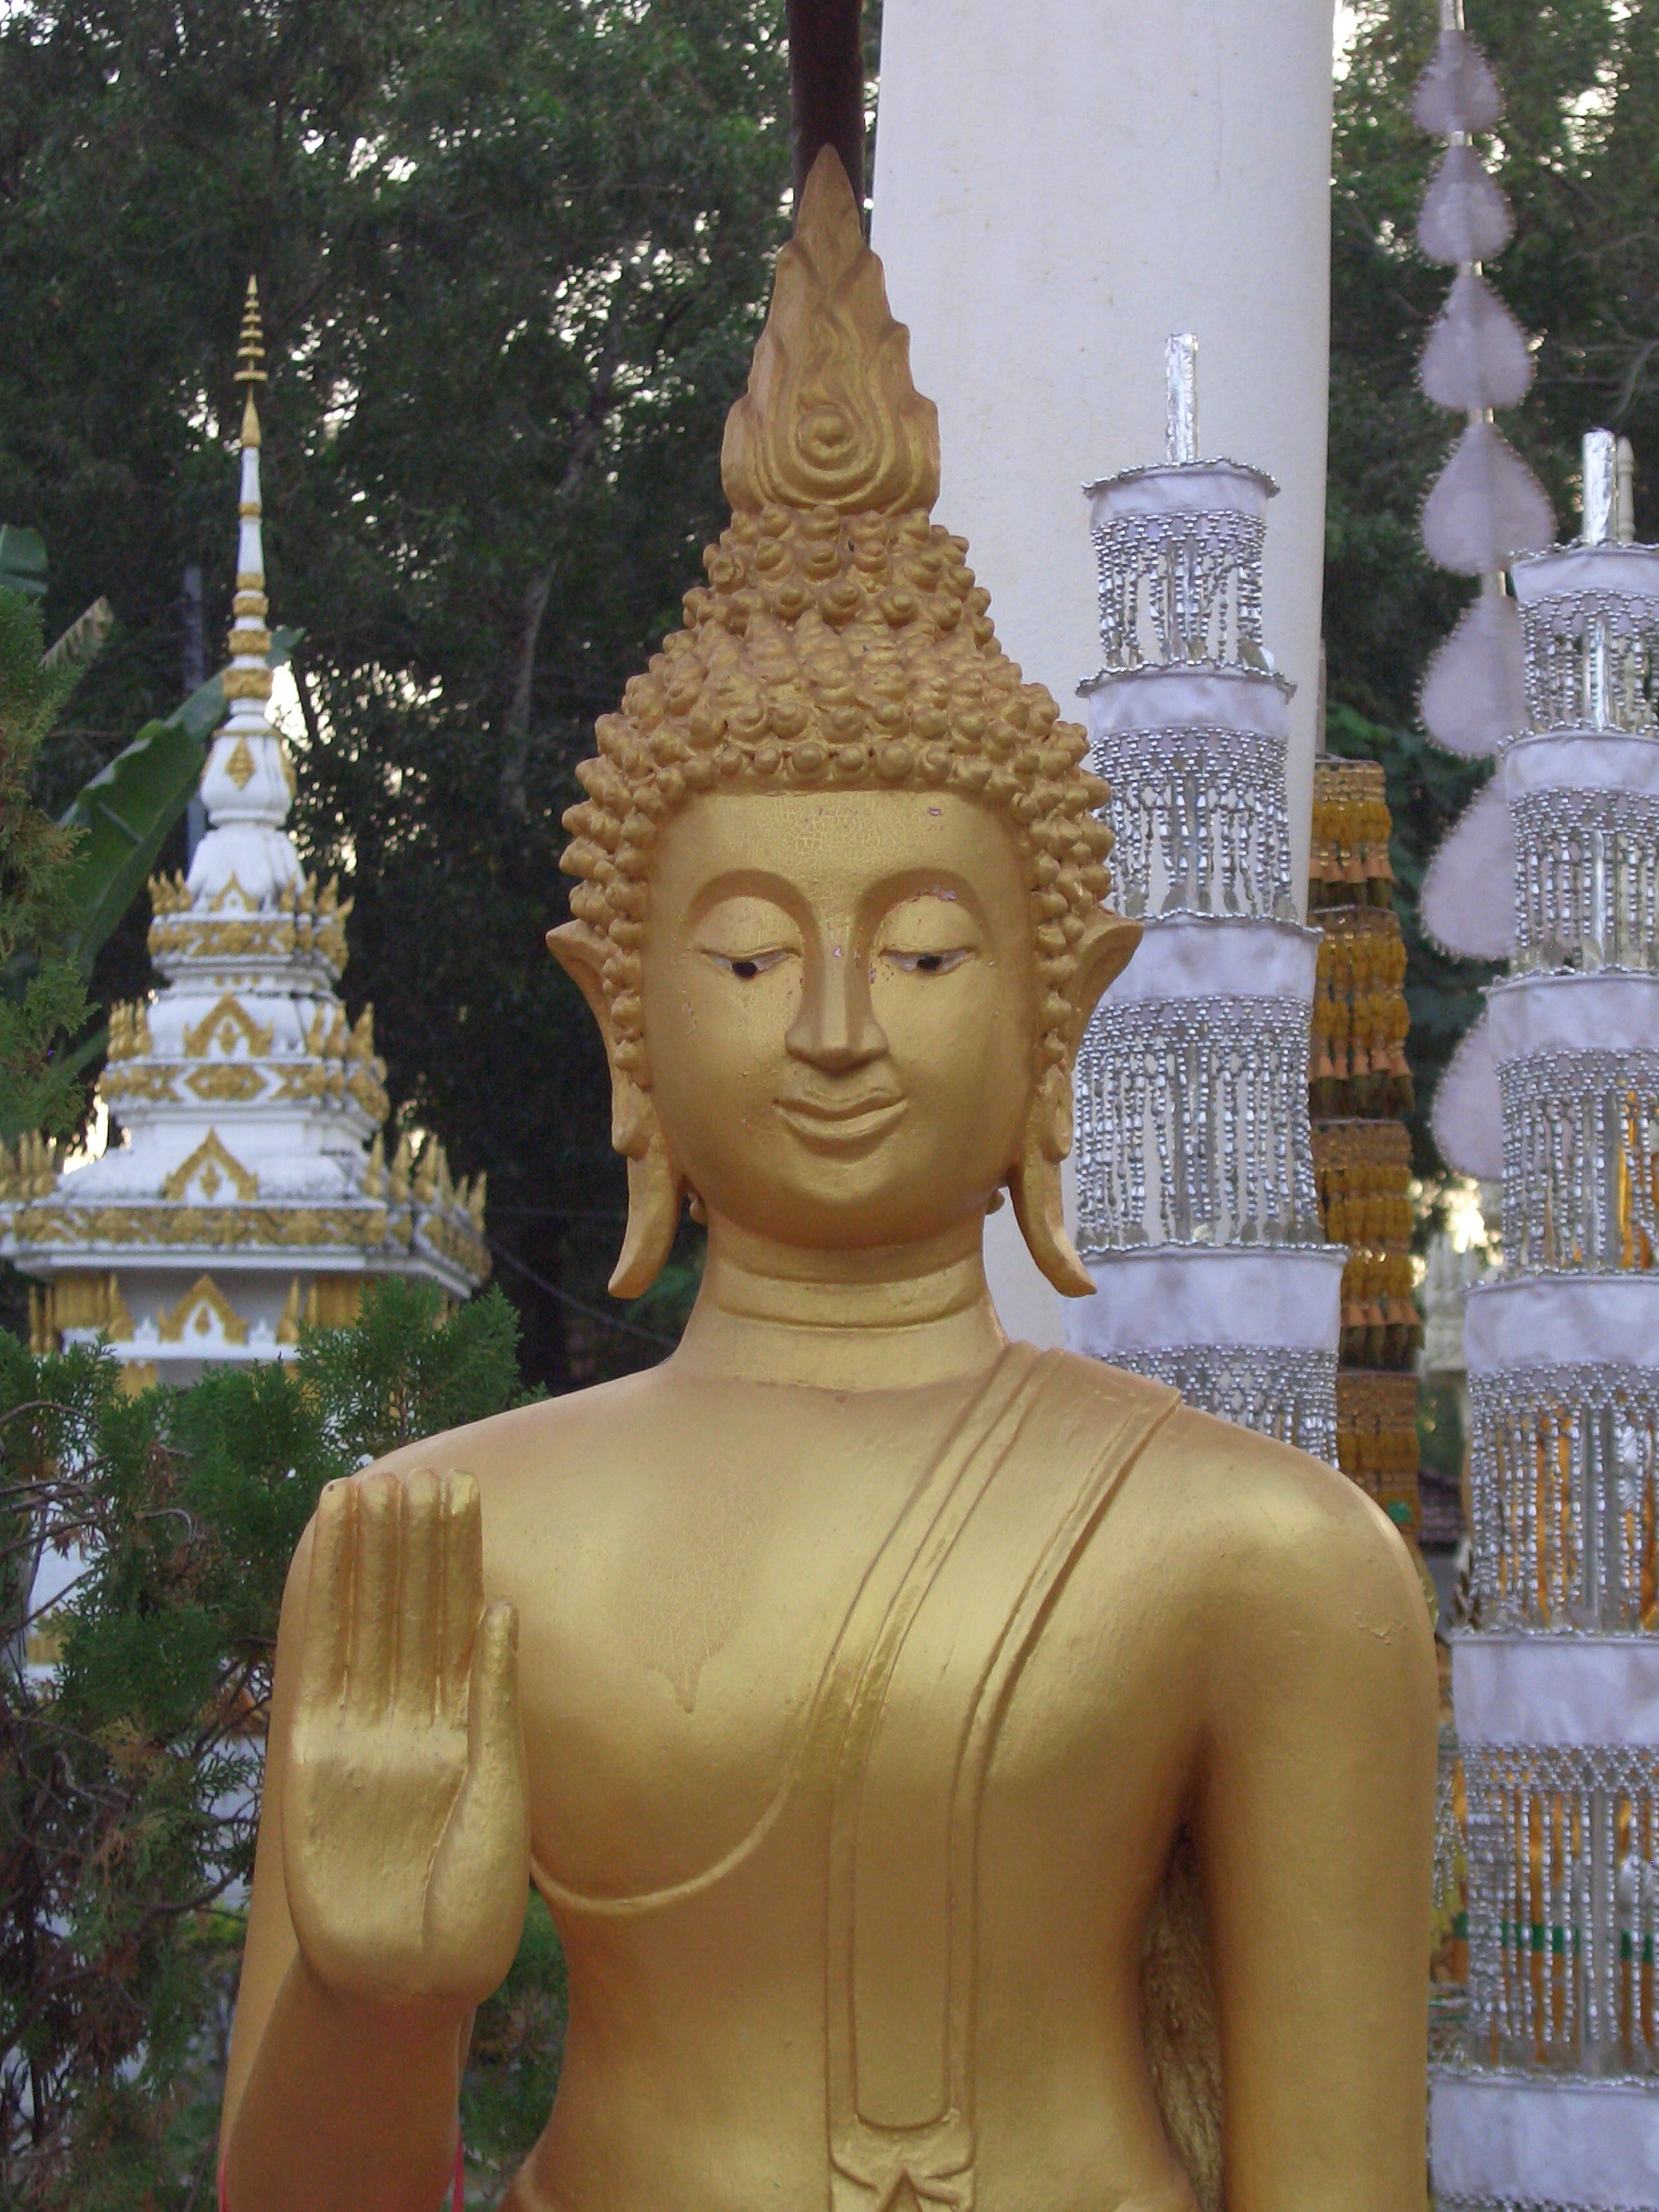
monument, statue, buddhism, asia, sculpture, art, temple, carving, gilded, pagoda, wat, mythical creature, stone carving, hindu temple, fictional character, gautama buddha, ancient history